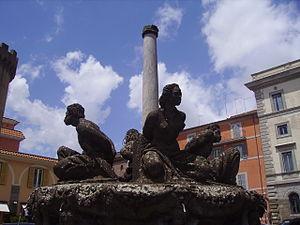
Marino est une ville italienne de la ville métropolitaine de Rome Capitale dans le Latium en Italie.